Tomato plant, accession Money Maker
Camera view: horizontal (90 deg, fisheye); turntable rotation: 270 degrees
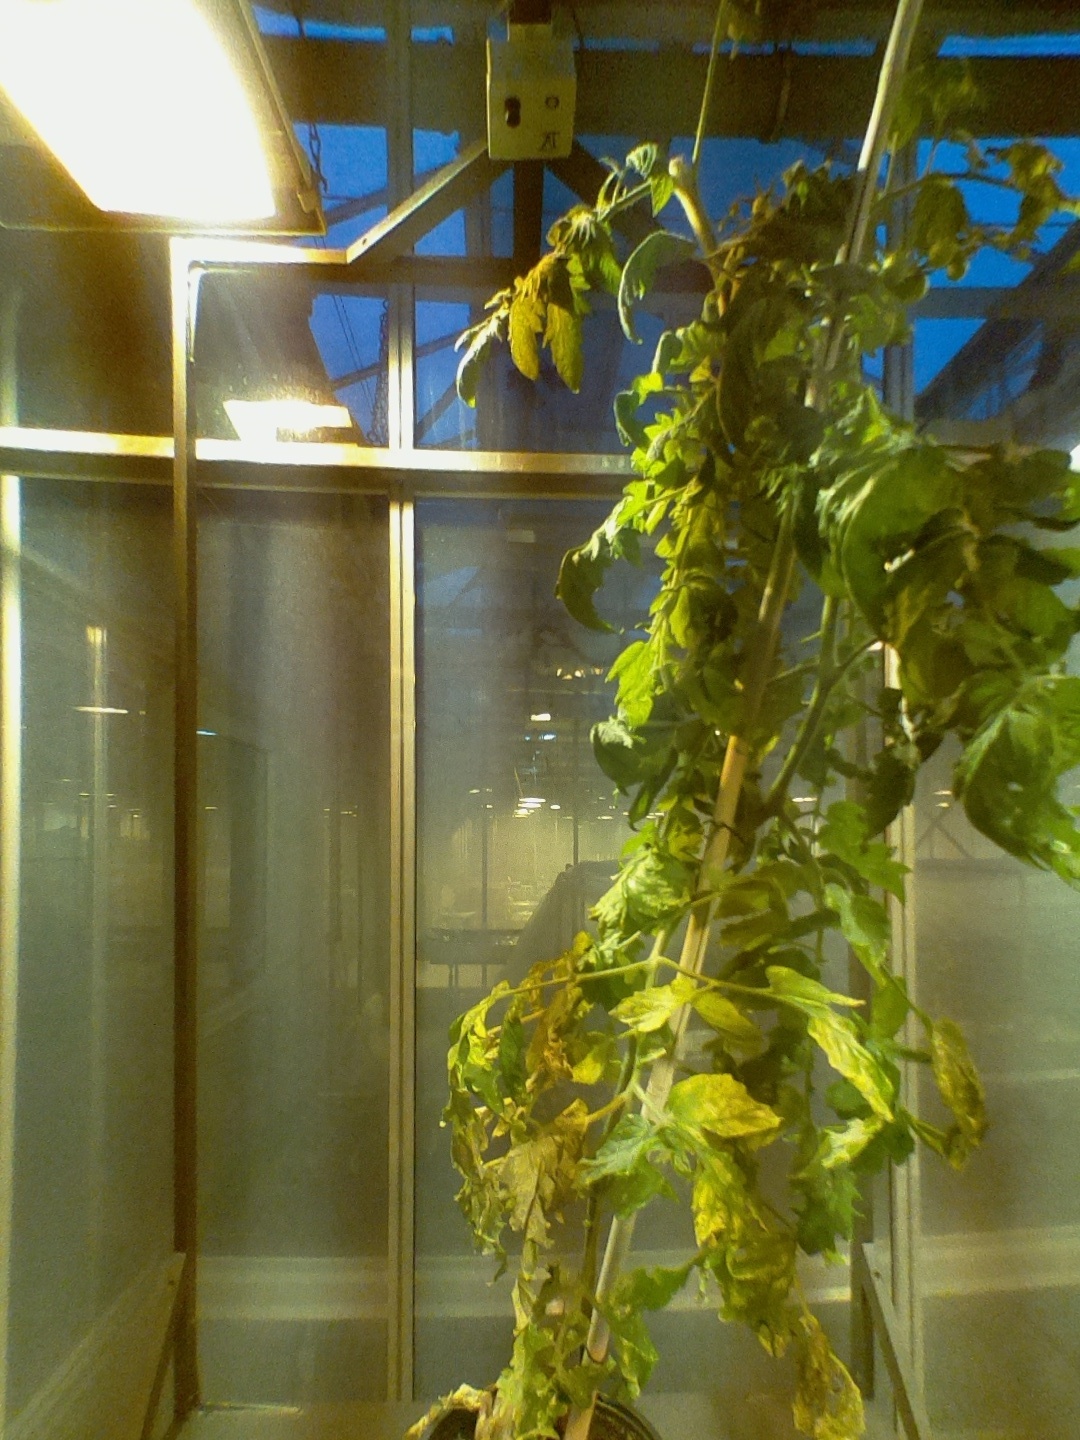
BBCH growth stage 75: 50%-60% of final fruit size